Temple of the Tooth

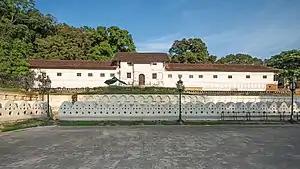
Vimaladharmasuriya I of Kandy built the Royal Palace of Kandy

The brick wall which runs along the moat and the Bogambara lake is known as the water waves wall. Holes in this wall are built to light coconut oil lamps. The main entrance gate which lies over the moat is called "Mahawahalkada". At the foot of the "Mahawahalkada" steps, there is a "Sandakada pahana" (moonstone) which is carved in Kandyan architectural style. "Mahawahalkada" was totally destroyed in a 1998 bomb blast and rebuilt afterwards along with "Sandakada pahana" other stone carvings. Elephants are depicted in stone on either side of the entrance. A "Makara" "Torana" and two guardian stones are placed on top of the staircase. The"Hewisi" drummers' chamber is situated in front of the main shrine. The two storeys of the main shrine are known as "Palle Malaya" (lower floor) and "Udu Malaya" (upper floor) or "Weda hitina maligawa". The doors of the "Weda Hitana Maligawa" are Ivory carvings. The actual chamber in which the tooth relic is kept is known as the "Handun kunama".